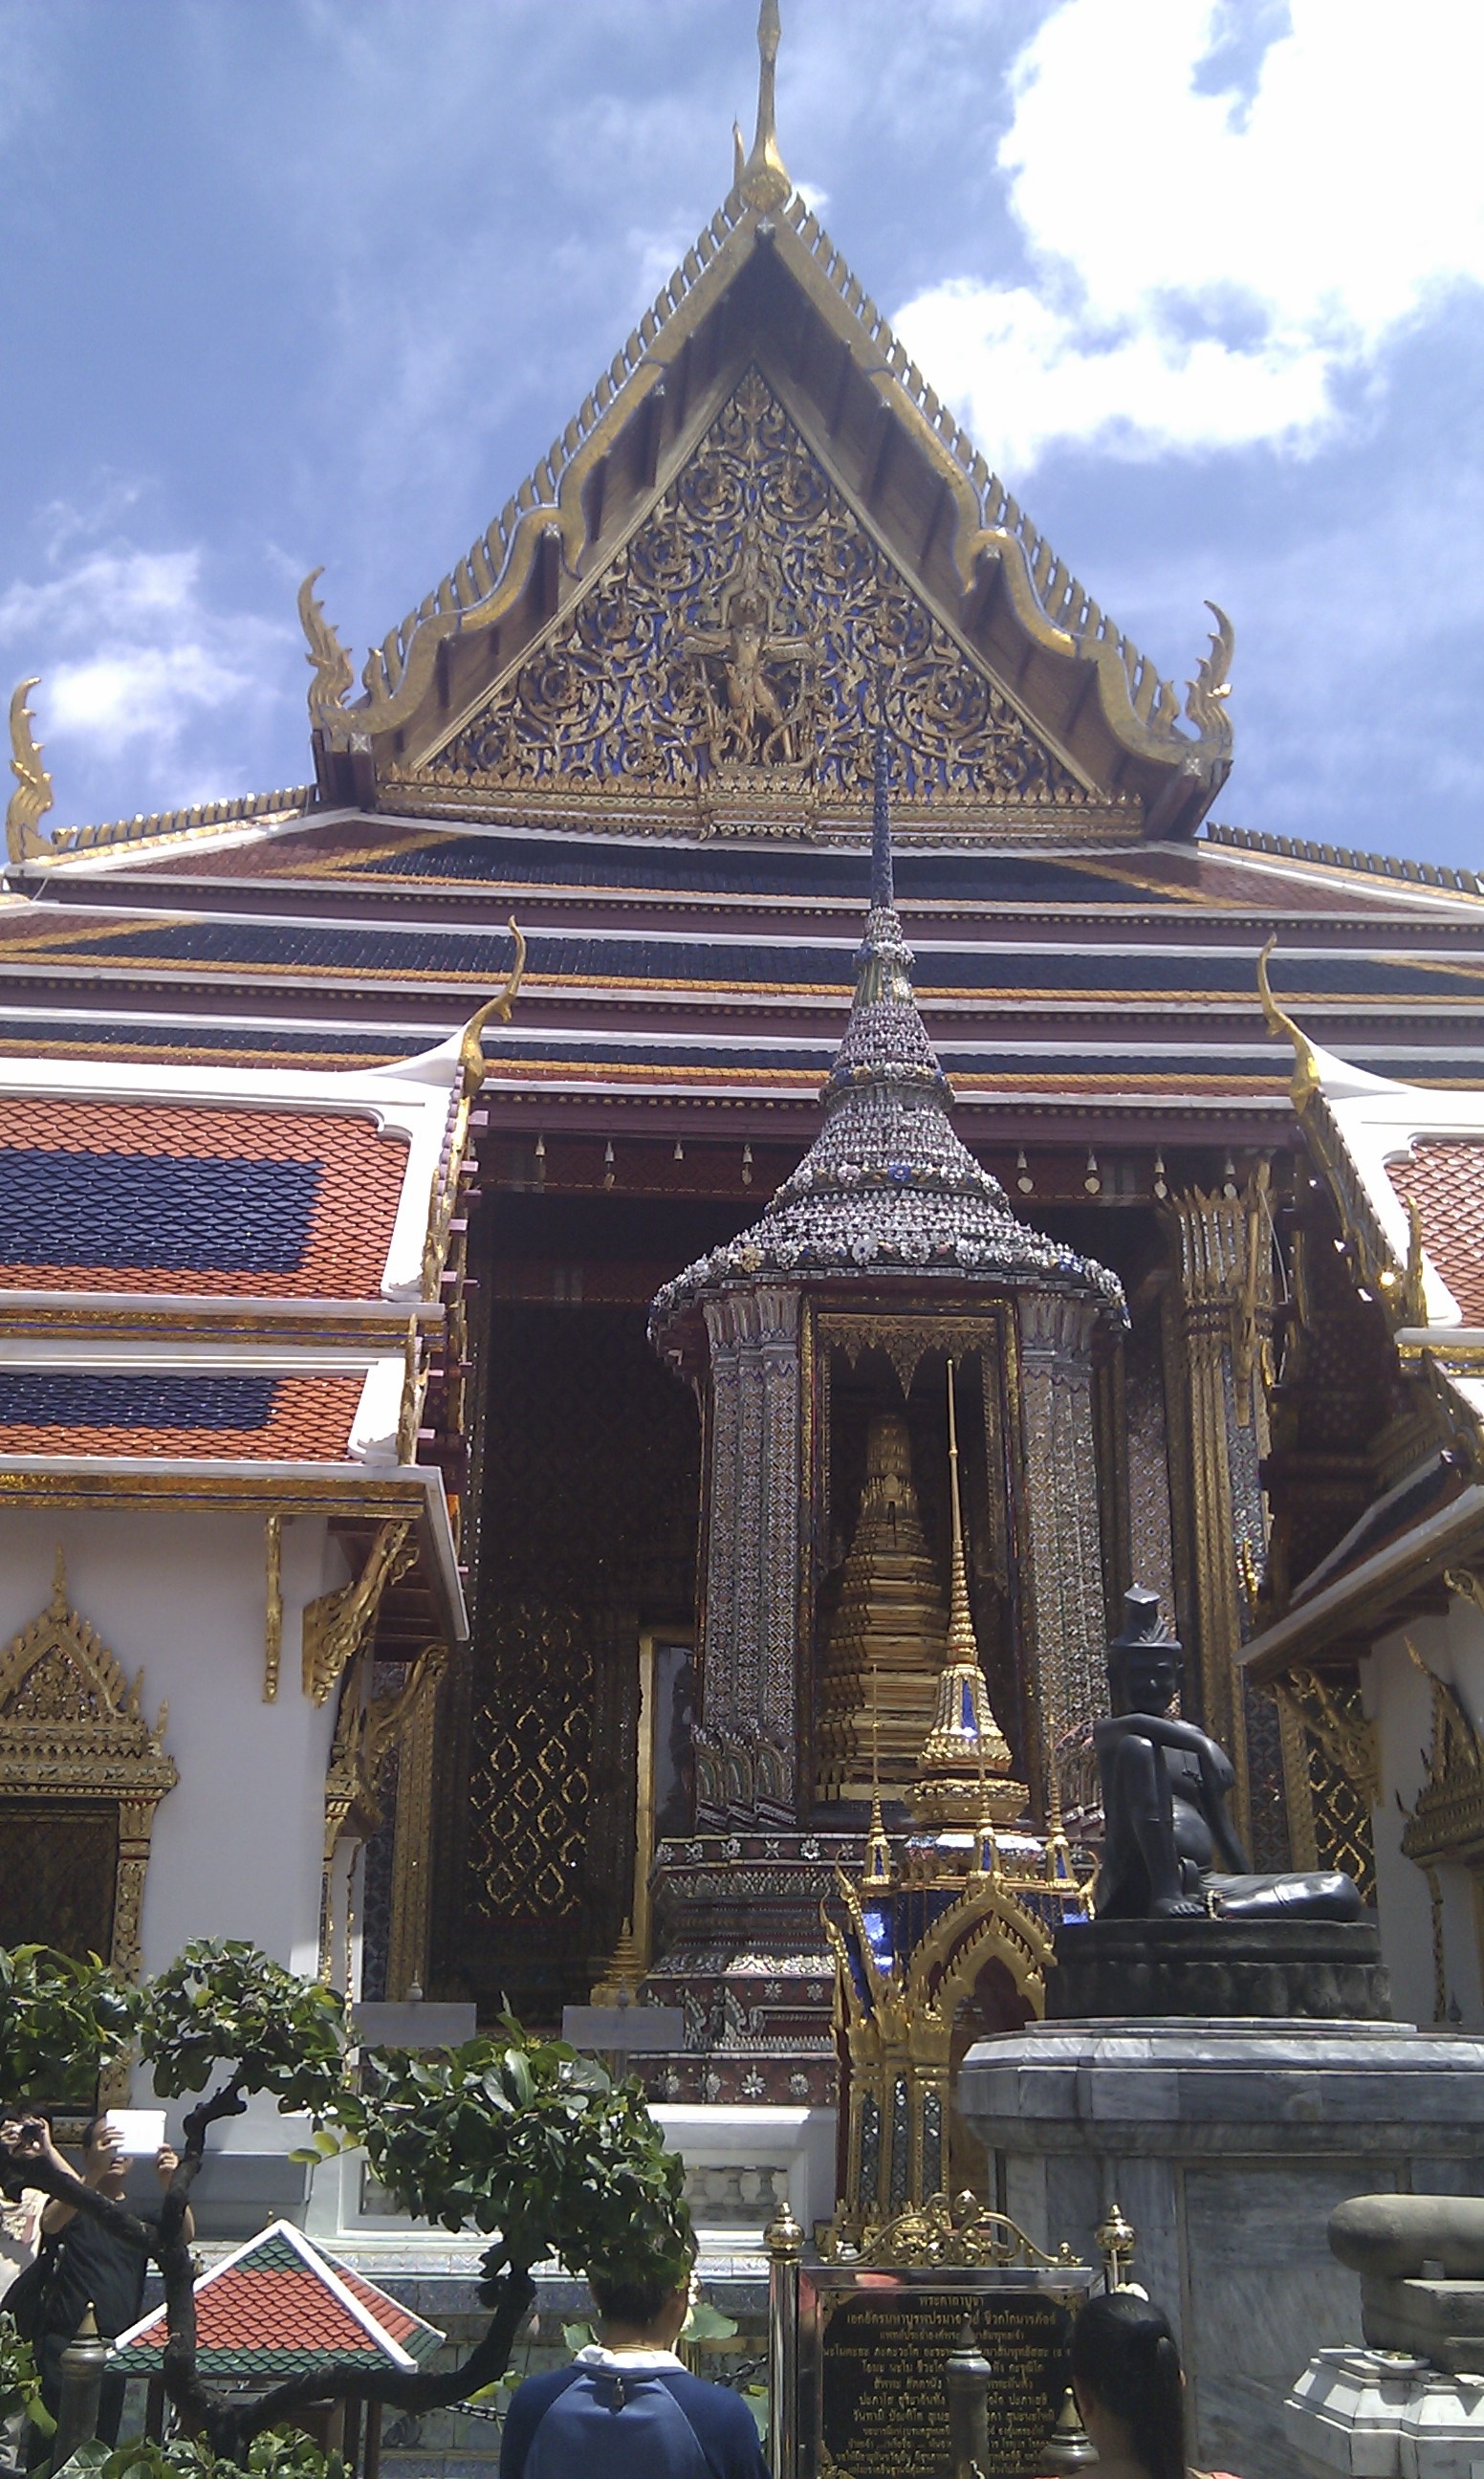
building, palace, travel, place of worship, temple, shrine, buddha, bangkok, wat, hindu temple, historic site